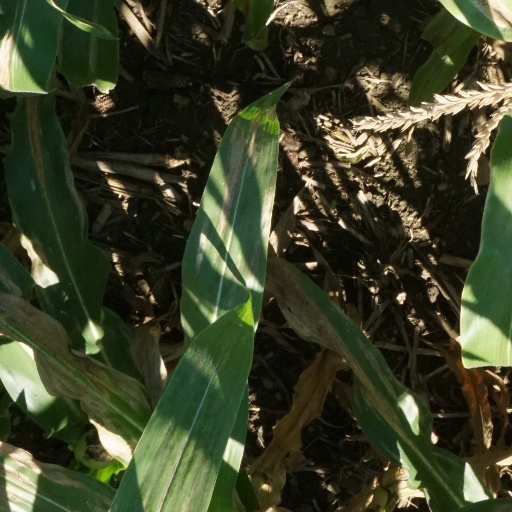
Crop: maize; corn